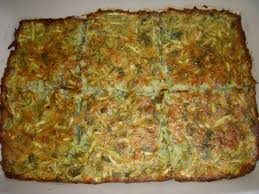
Yemek: mucver